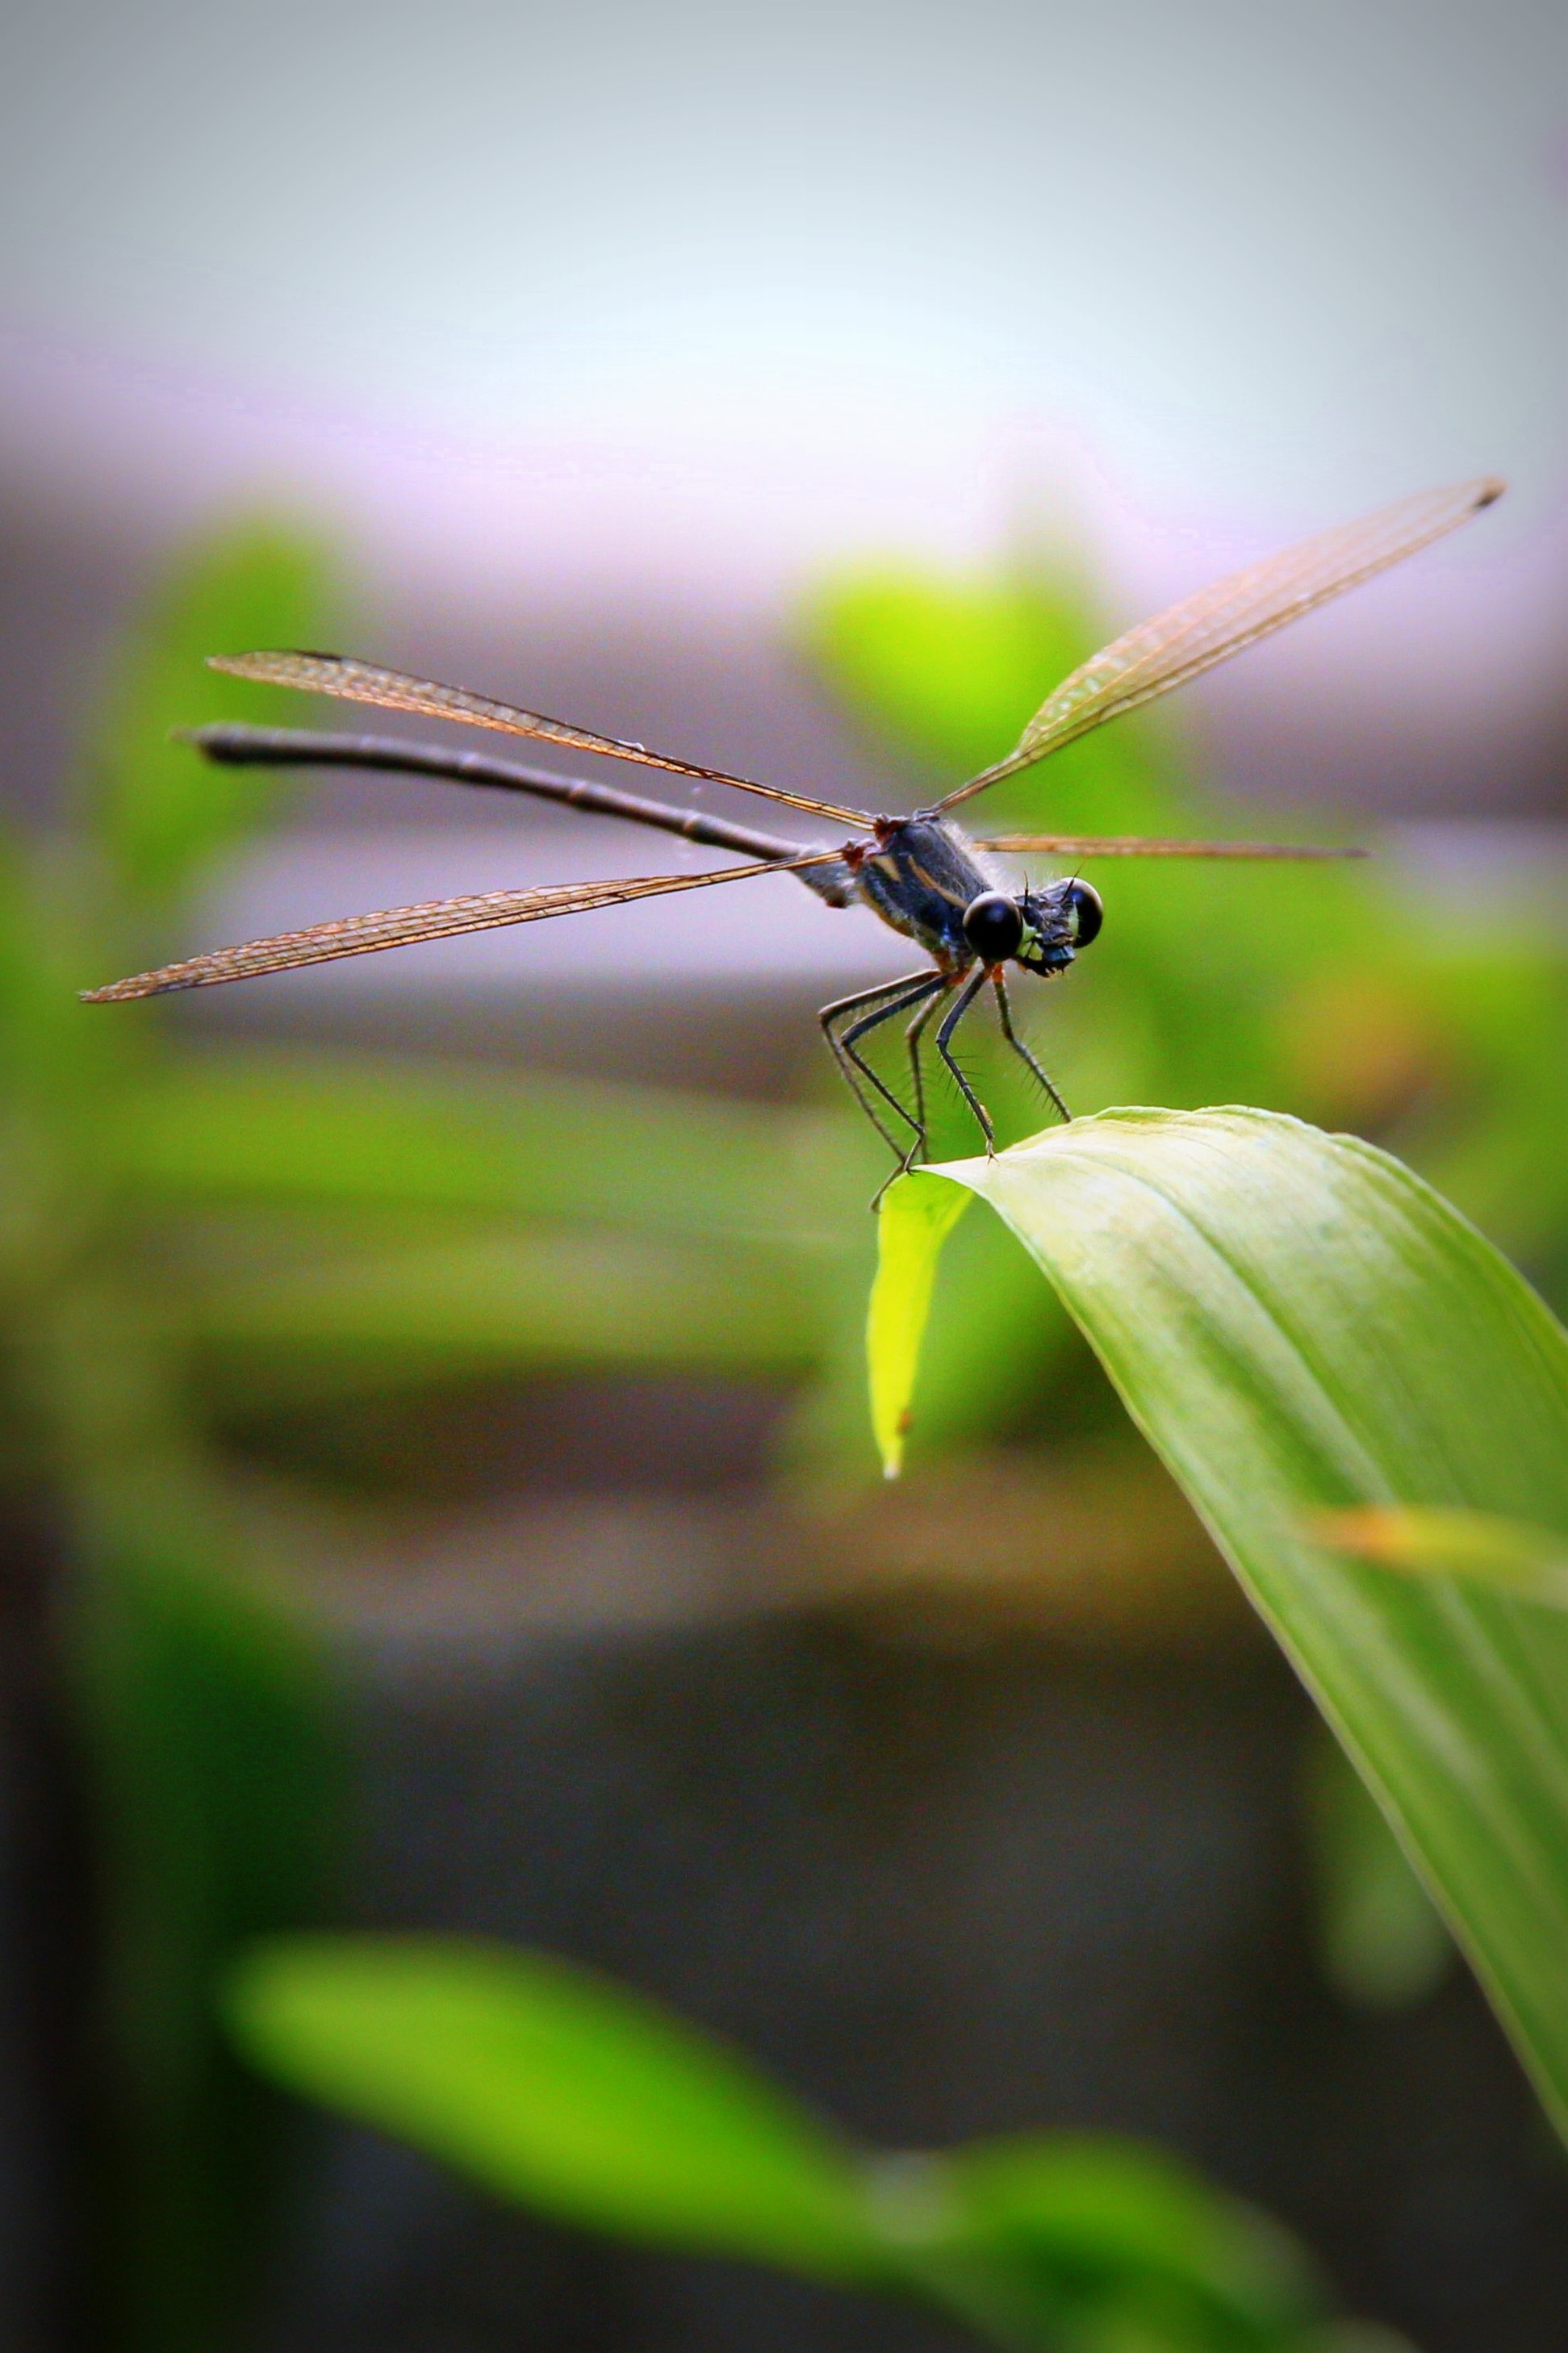
nature, wing, photography, leaf, green, insect, bug, fauna, invertebrate, close up, dragonfly, damselfly, macro photography, arthropod, plant stem, dragonflies and damseflies, net winged insects